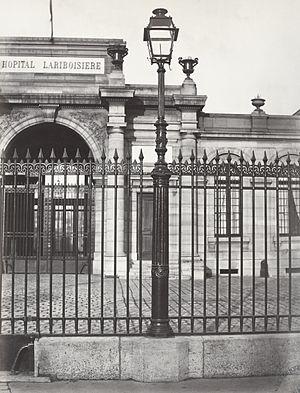
L’hôpital Lariboisière est un hôpital de l'Assistance Publique-Hôpitaux de Paris situé 2 rue Ambroise-Paré dans le 10ᵉ arrondissement de Paris. Il a été construit au XIXᵉ siècle selon les théories hygiénistes et sur un type pavillonnaire. Il a ouvert ses portes en 1854.